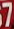
Number: 7